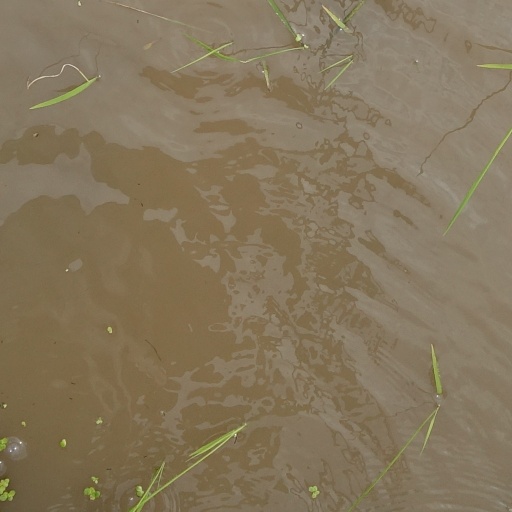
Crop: rice